Mesquite flour

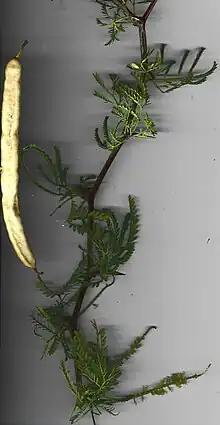
"Prosopis pallida" branch and seed pod

Mesquite flour is made from the dried and ground pods of the mesquite (some "Prosopis" spp.), a tree that grows throughout Mexico and the southwestern US in arid and drought-prone climates. The flour made from the long, beige-colored seedpods has a sweet, slightly nutty flavor and can be used in a wide variety of applications. It has a high-protein, low-glycemic content and can serve as a gluten-free replacement for flours that contain gluten.